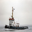
Label: ship